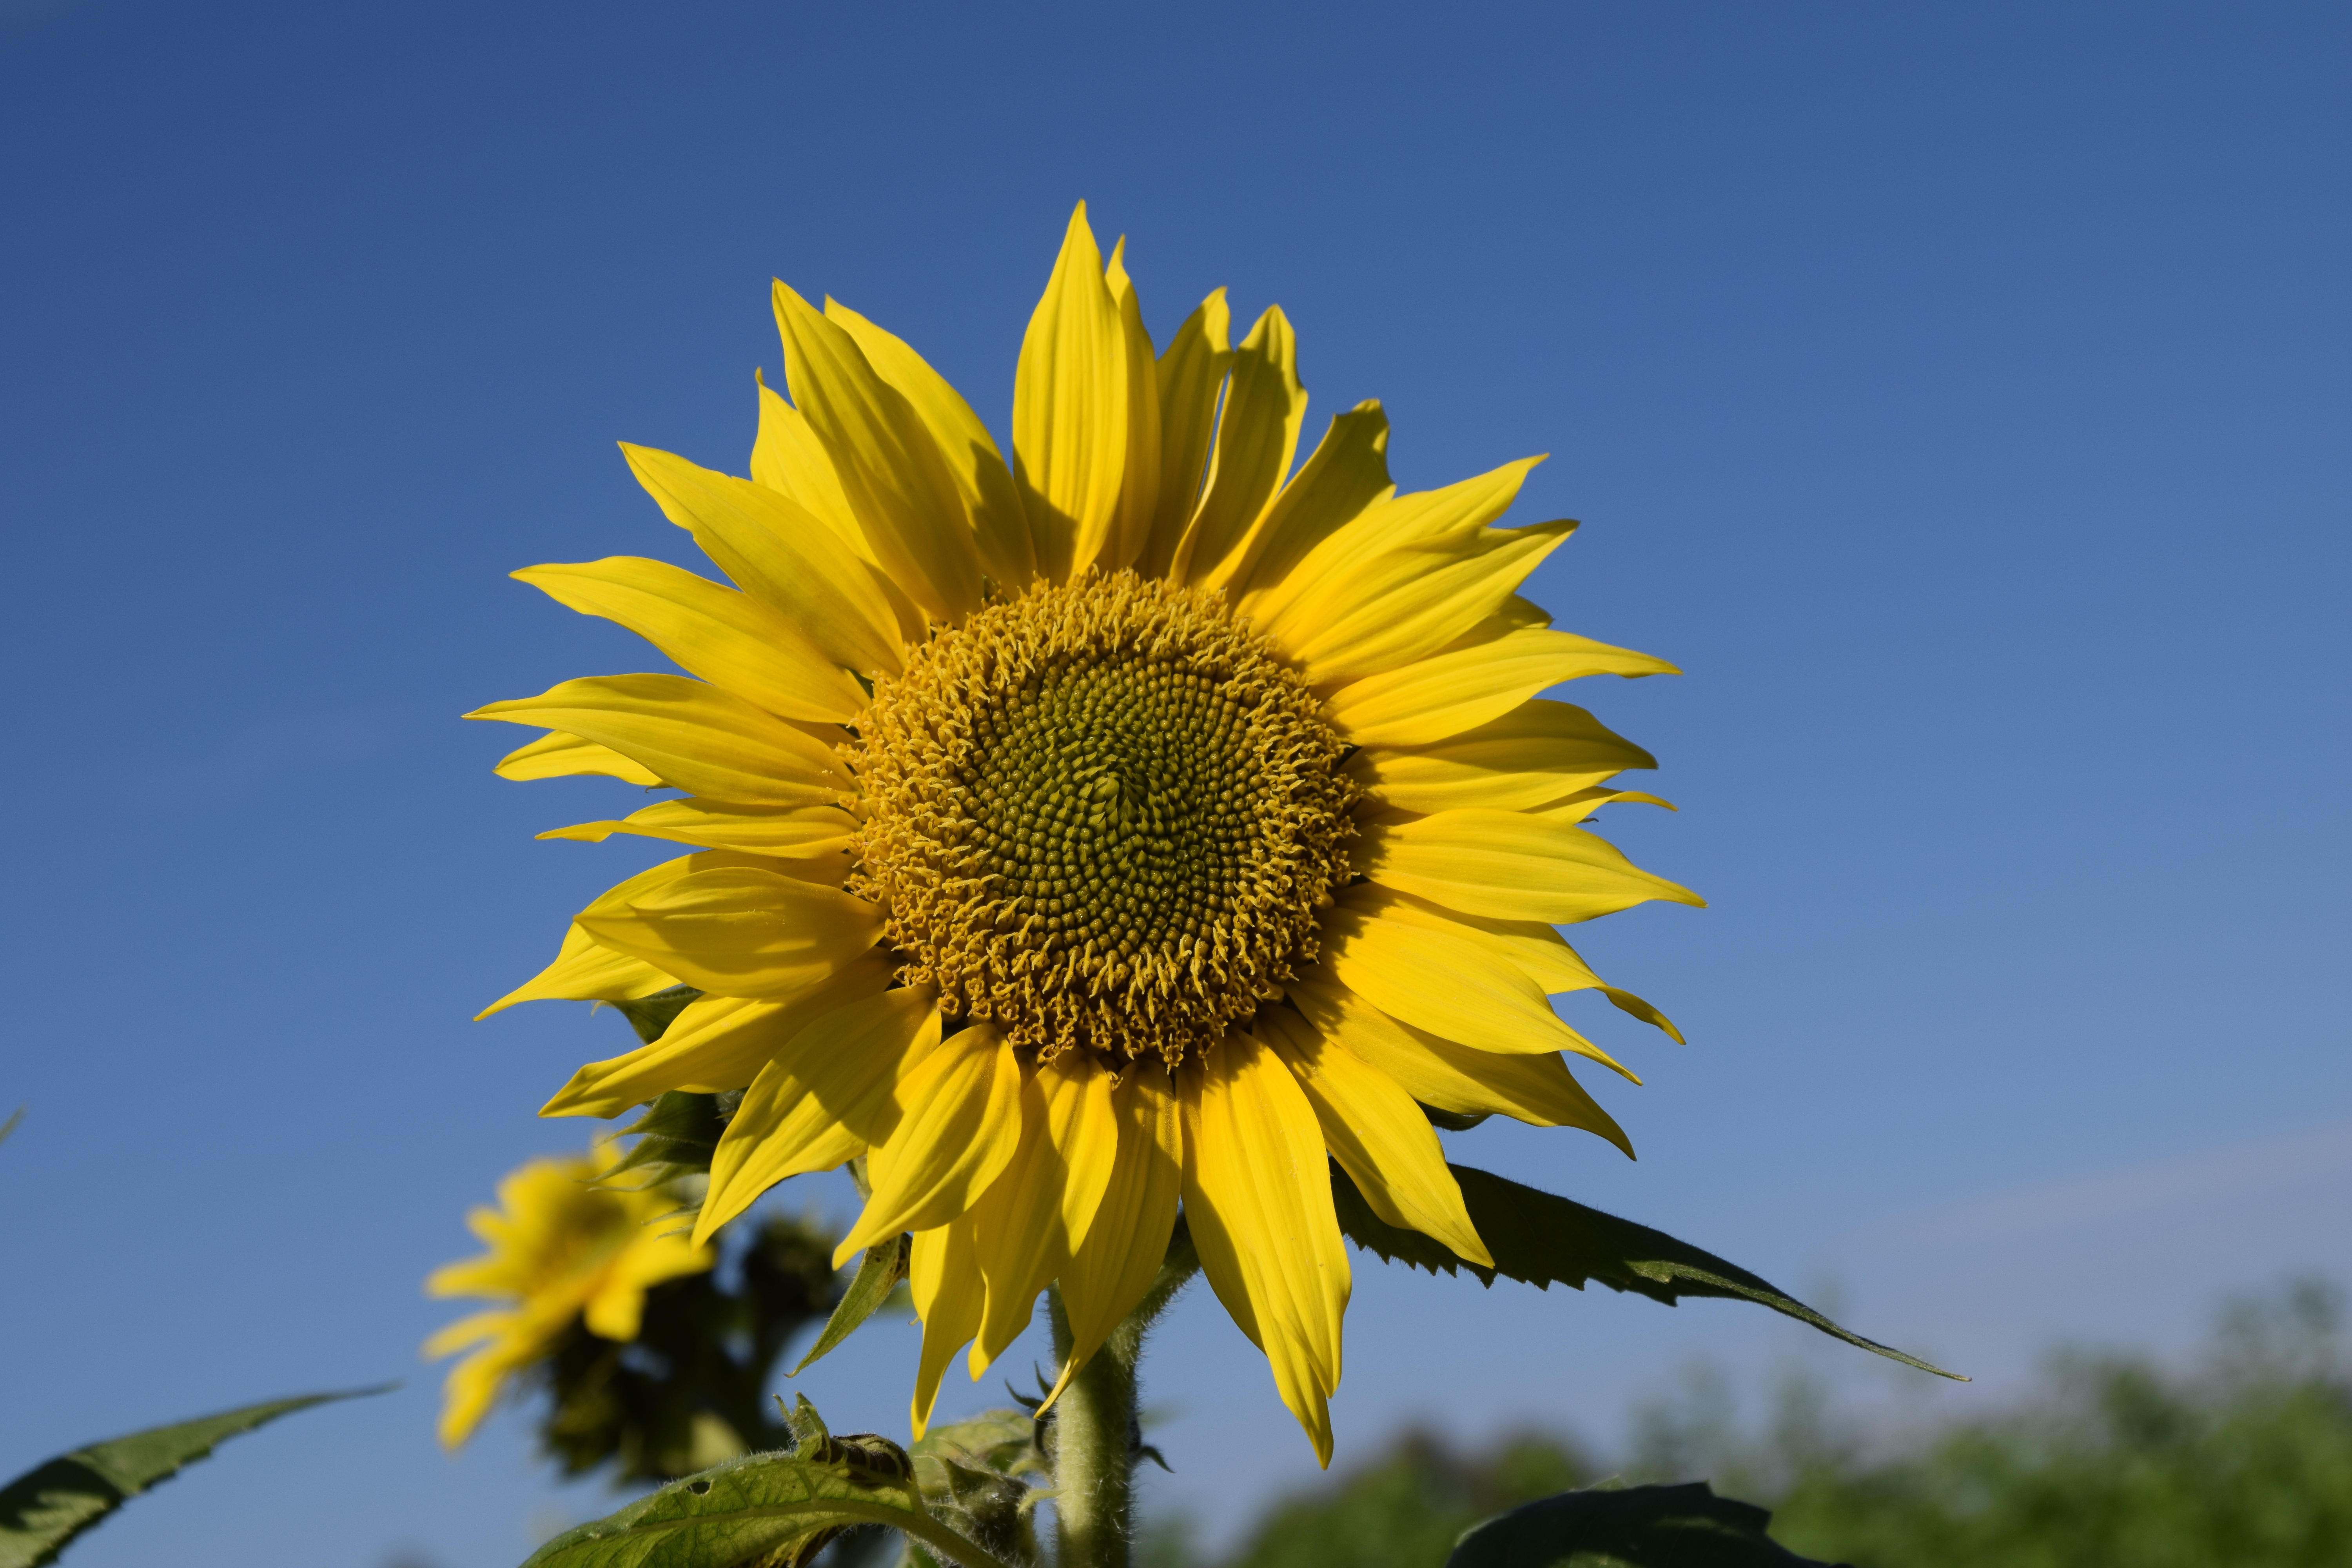
nature, blossom, plant, sky, sunshine, field, sunlight, flower, bloom, summer, botany, blue, yellow, close, flora, sunflower, sun flower, macro photography, flowering plant, daisy family, asterales, sunflower seed, plant stem, land plant